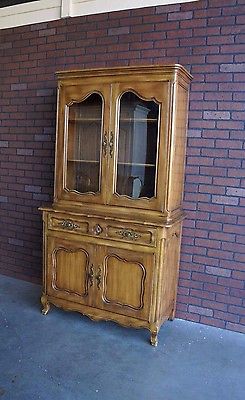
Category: cabinet